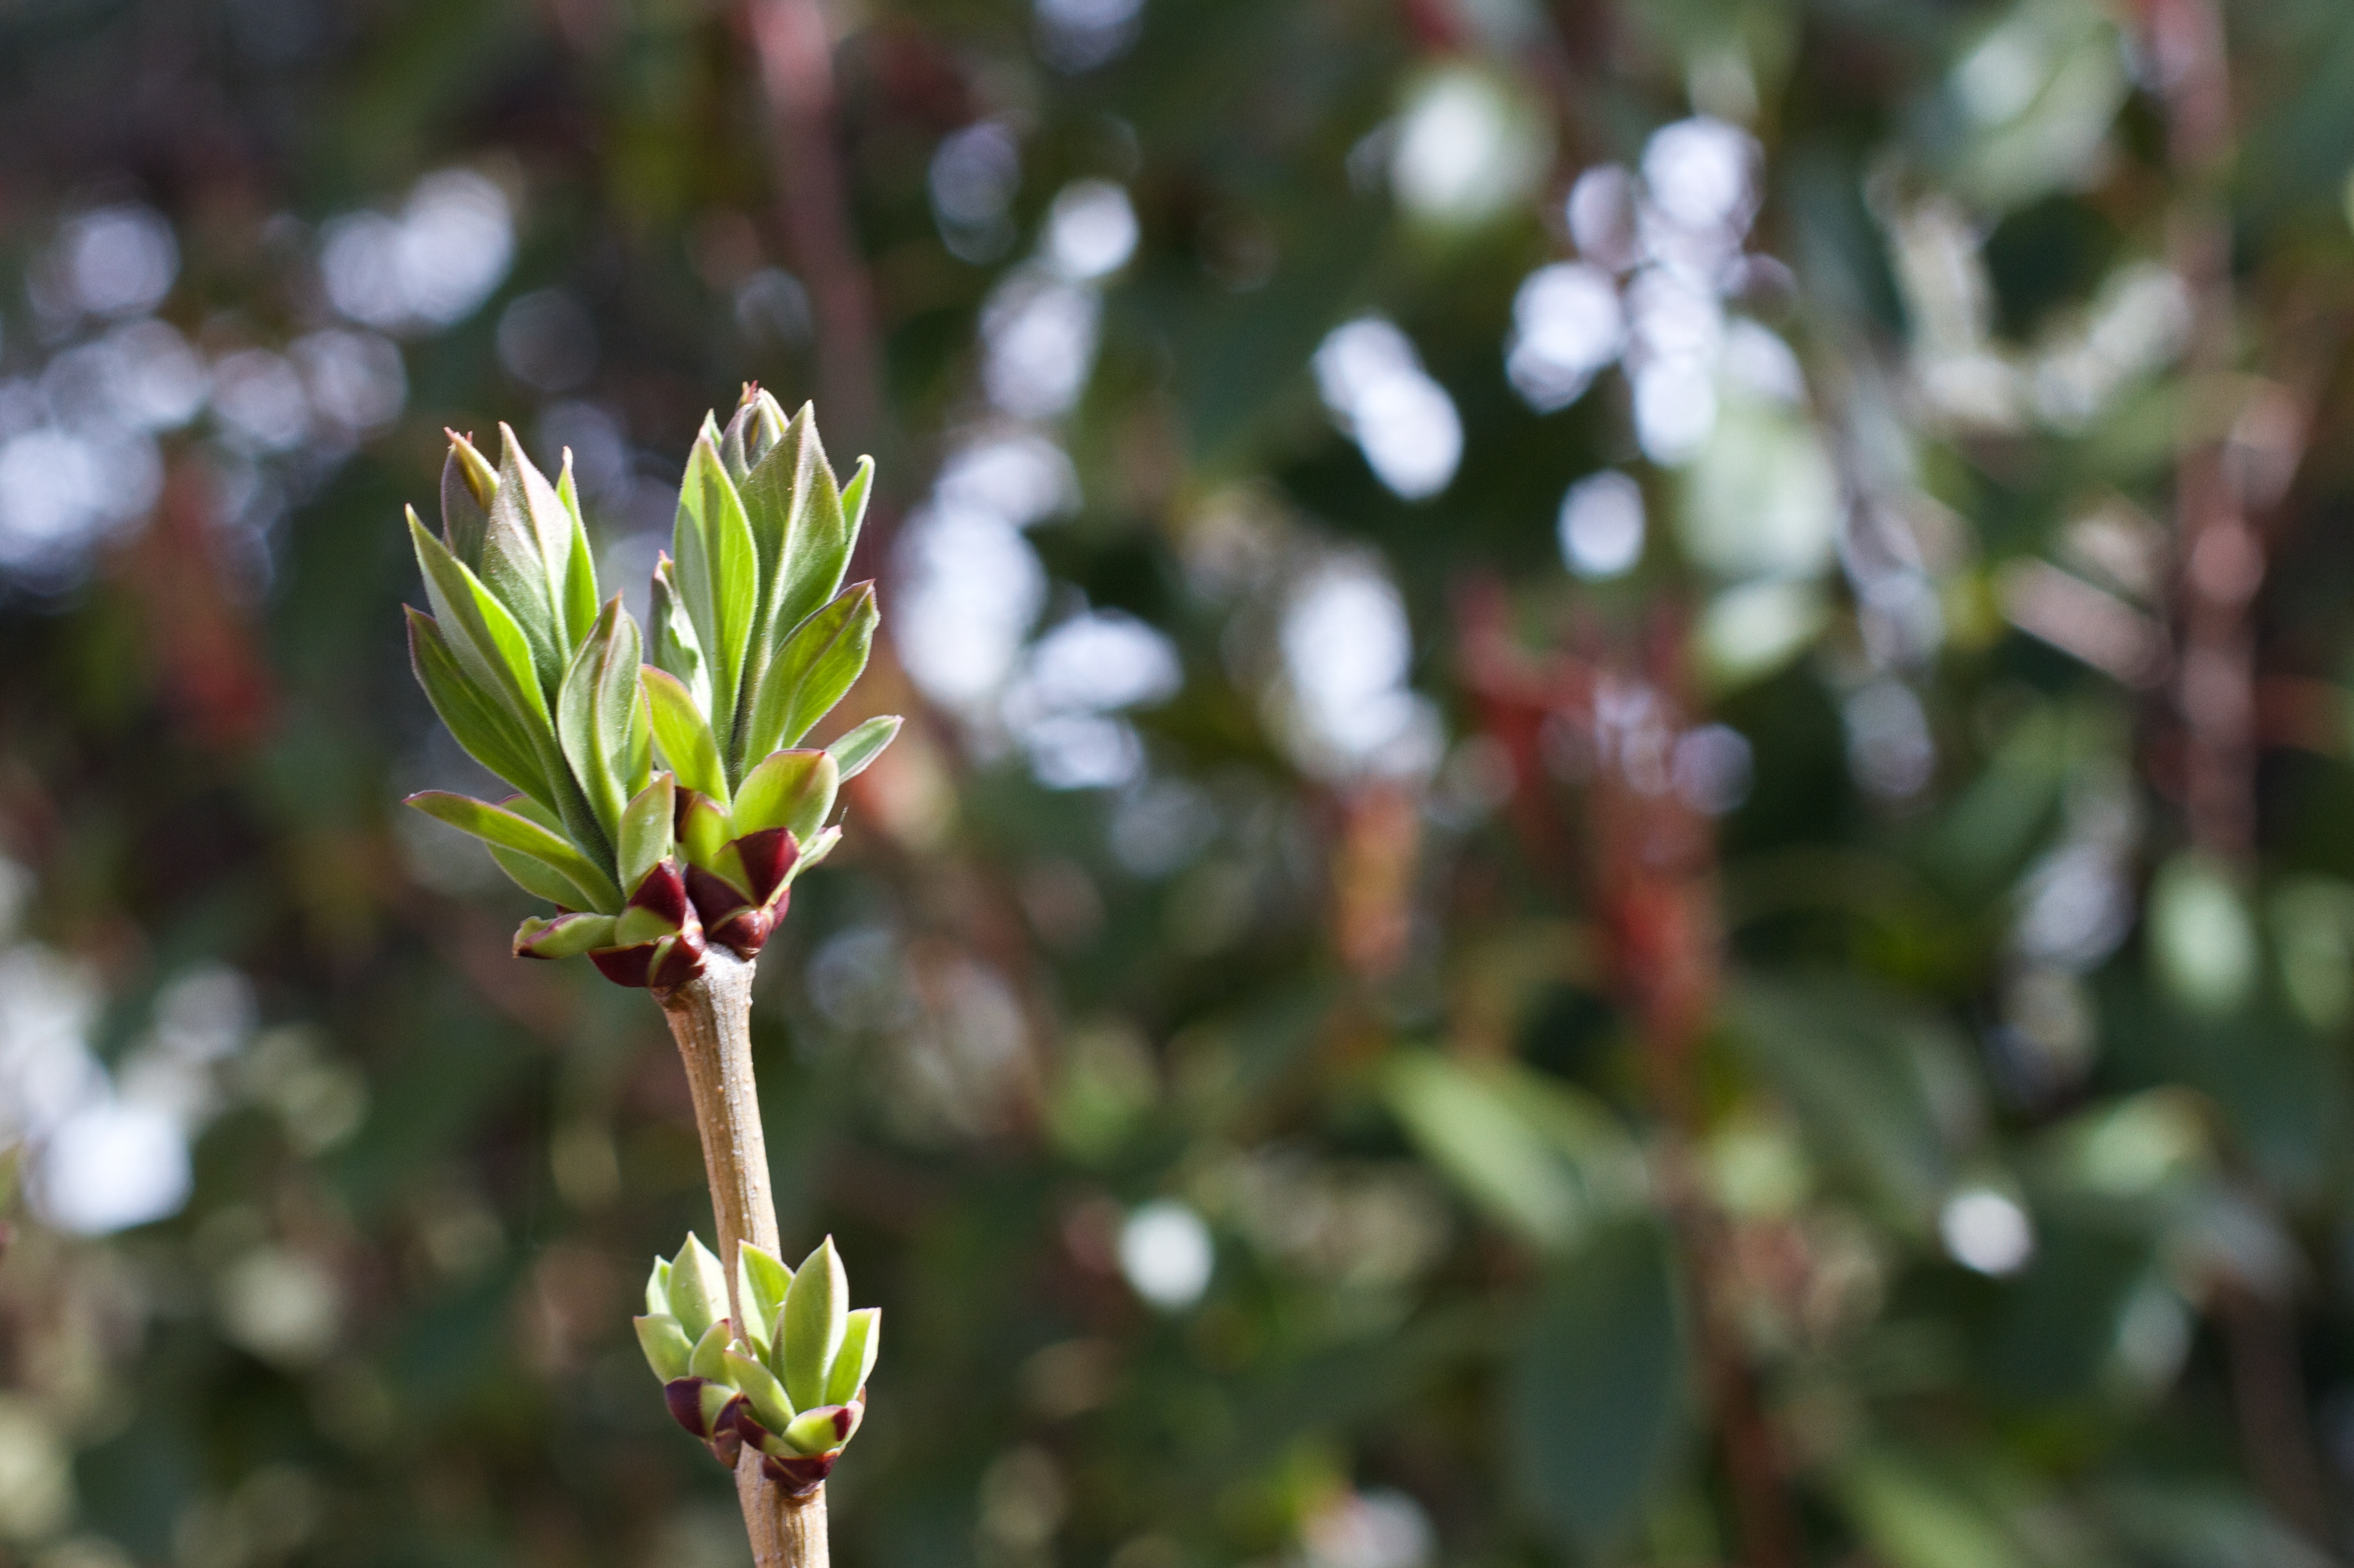
tree, nature, branch, blossom, plant, leaf, flower, spring, green, produce, evergreen, botany, flora, wildflower, shrub, bud, macro photography, flowering plant, woody plant, land plant